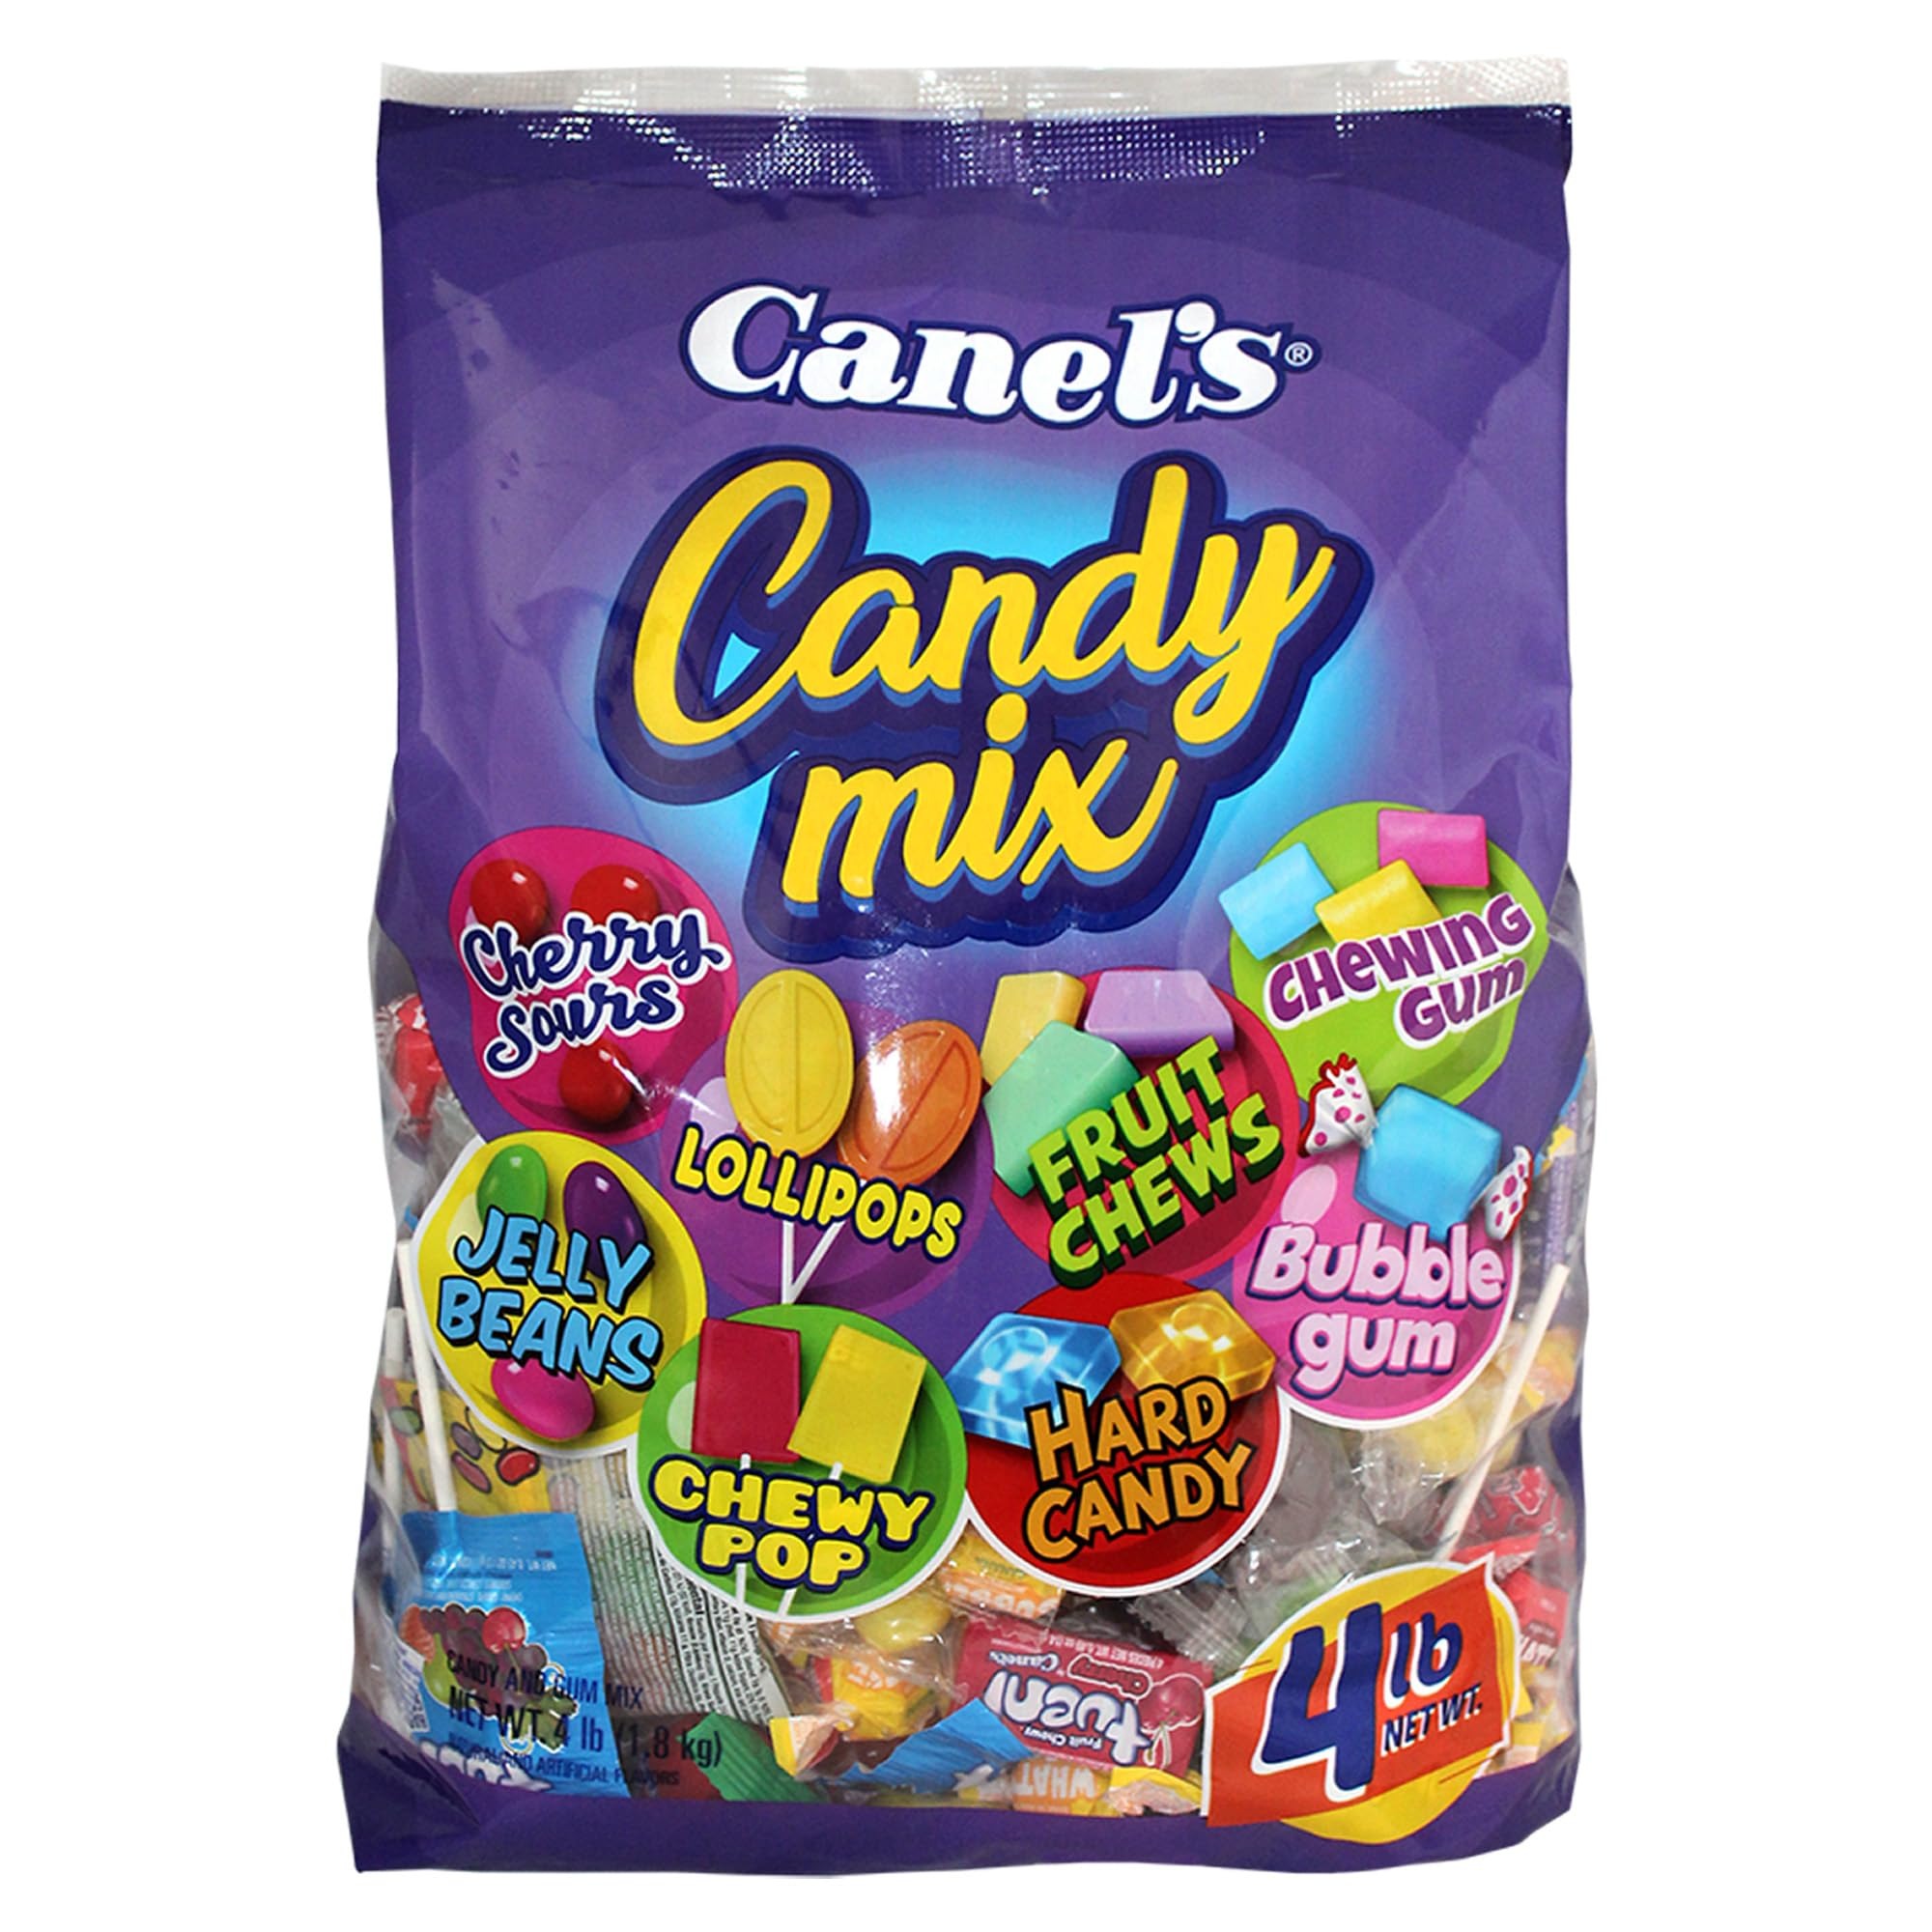
Item Name: Canel's Mexican Candy Mix Bag - Assorted Candy Mix with Bubble Gum, Chewy Candy, Lollipops, Sours, and Jelly Beans, 3.5 lb
Bullet Point 1: Candy Mix Variety: Enjoy an assorted candy mix of chewing gum, chewy candy, soft and hard candy lollipops, cherry sours, and jelly beans in each bag of Canel's candy mix.
Bullet Point 2: Convenient Size: Weighing 3.5 lbs, our mixed candy assortment in bag bulk is easy to take on the go, allowing you and your friends to enjoy a sweet treat wherever you go.
Bullet Point 3: Versatile Use: Perfect for parties, Halloween candy treat, office candy bowls, and gatherings for Christmas, our candy mix bag adds sweetness to any occasion.
Bullet Point 4: Brand You Can Trust: Trust in the time-honored legacy of Canel's to deliver the finest Mexican candy mix, crafted with care and precision for your enjoyment.
Bullet Point 5: Quality Ingredients: Made with high-quality ingredients, our candies deliver a burst of flavor, ensuring a delightful experience for candy lovers of all ages.
Value: 56.0
Unit: Ounce

Price: 35.98